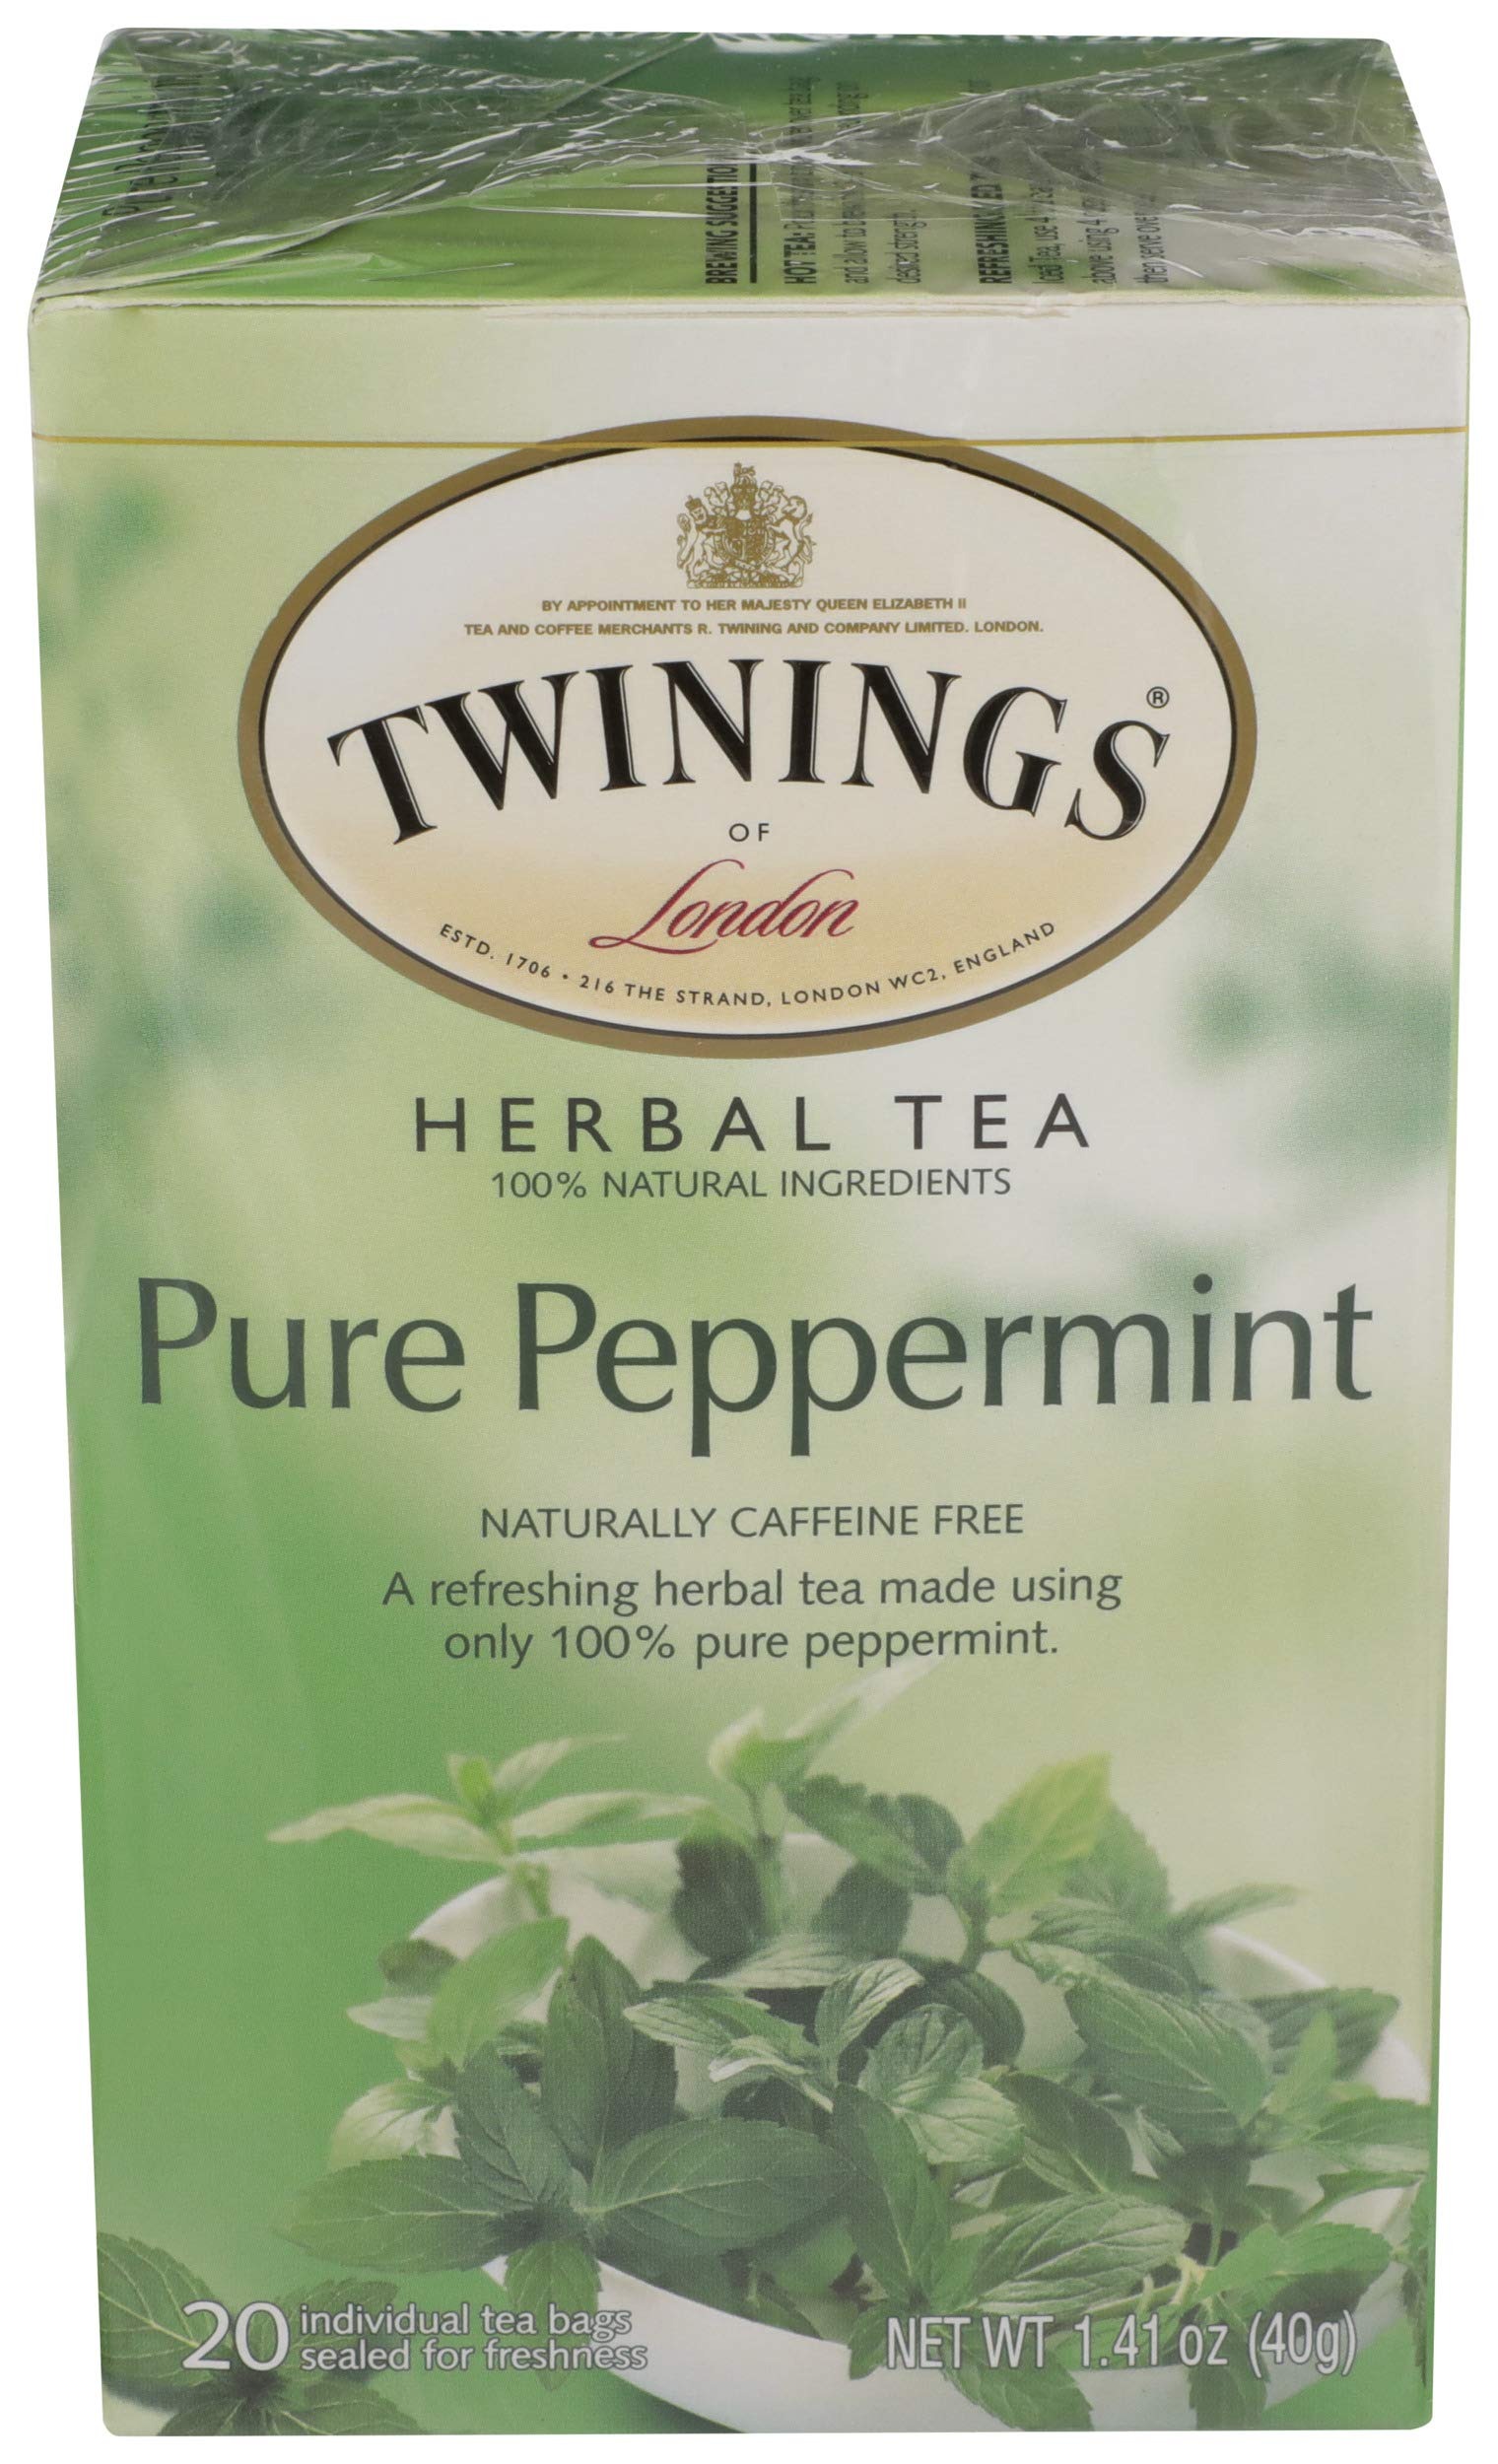
Item Name: Twinings Pure Peppermint x20 Tea Bags, 40 g
Bullet Point 1: Herbal tea made with select peppermint leaves
Bullet Point 2: Light refreshing flavor with an uplifting aroma
Bullet Point 3: Naturally caffeine free and also Ships in Certified Frustration-Free Packaging
Value: 20.0
Unit: Count

Price: 3.99